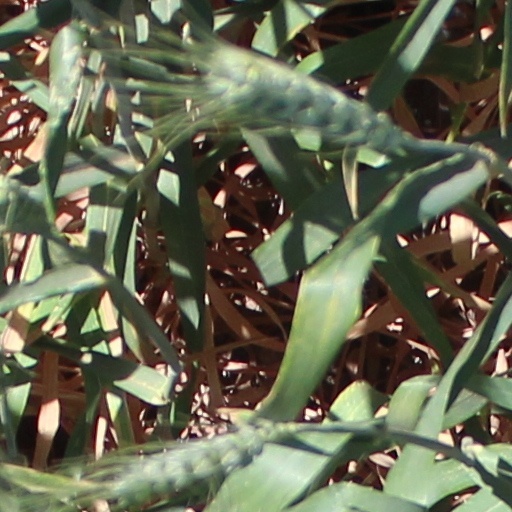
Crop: wheat